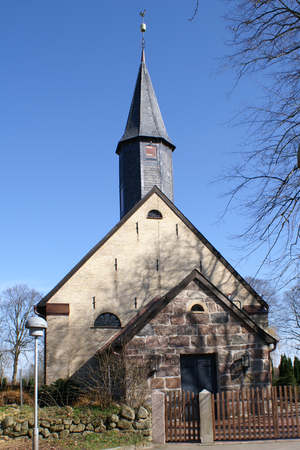
Haddeby Kirke
Haddeby Kirke
Haddeby Kirke er Bustrups landsbybykirke og ligger lidt udenfor byen over for den historiske Haddeby kro ved Sliens sydlige bred. Kirken er viet til Apostlen Andreas. Den senromanske kampestenskirke, som senere er blevet udbygget med munkesten, stammer fra tiden omkring 1200. Kirken blev opført som afløser for en ældre trækirke, hvoraf der er fundet stolpehuller i jorden. På kirkegården findes danske krigergrave fra Slaget ved Slesvig den 23. april 1848 og Træfningen ved Kongeshøj den 3. februar 1864.